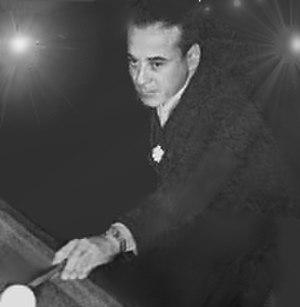
Le Championnat du monde de billard carambole au pentathlon seniors était organisé par l'Union mondiale de billard.